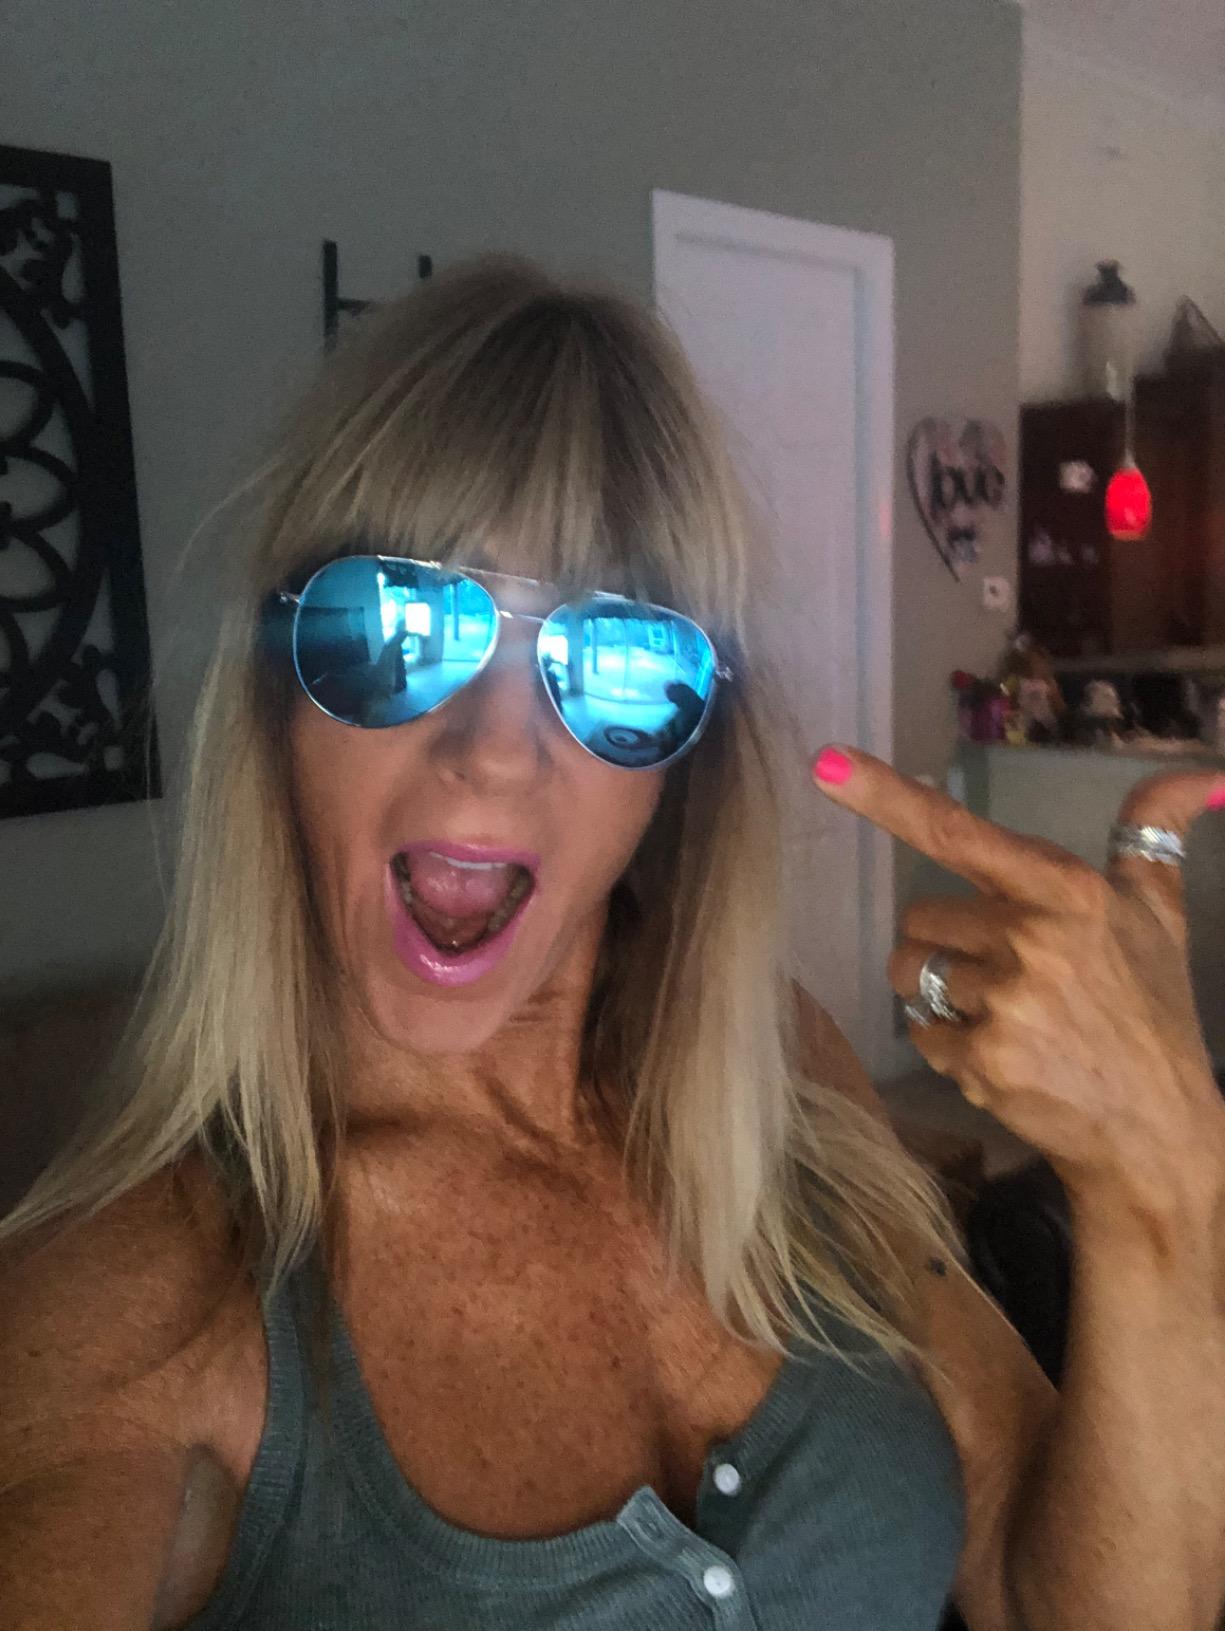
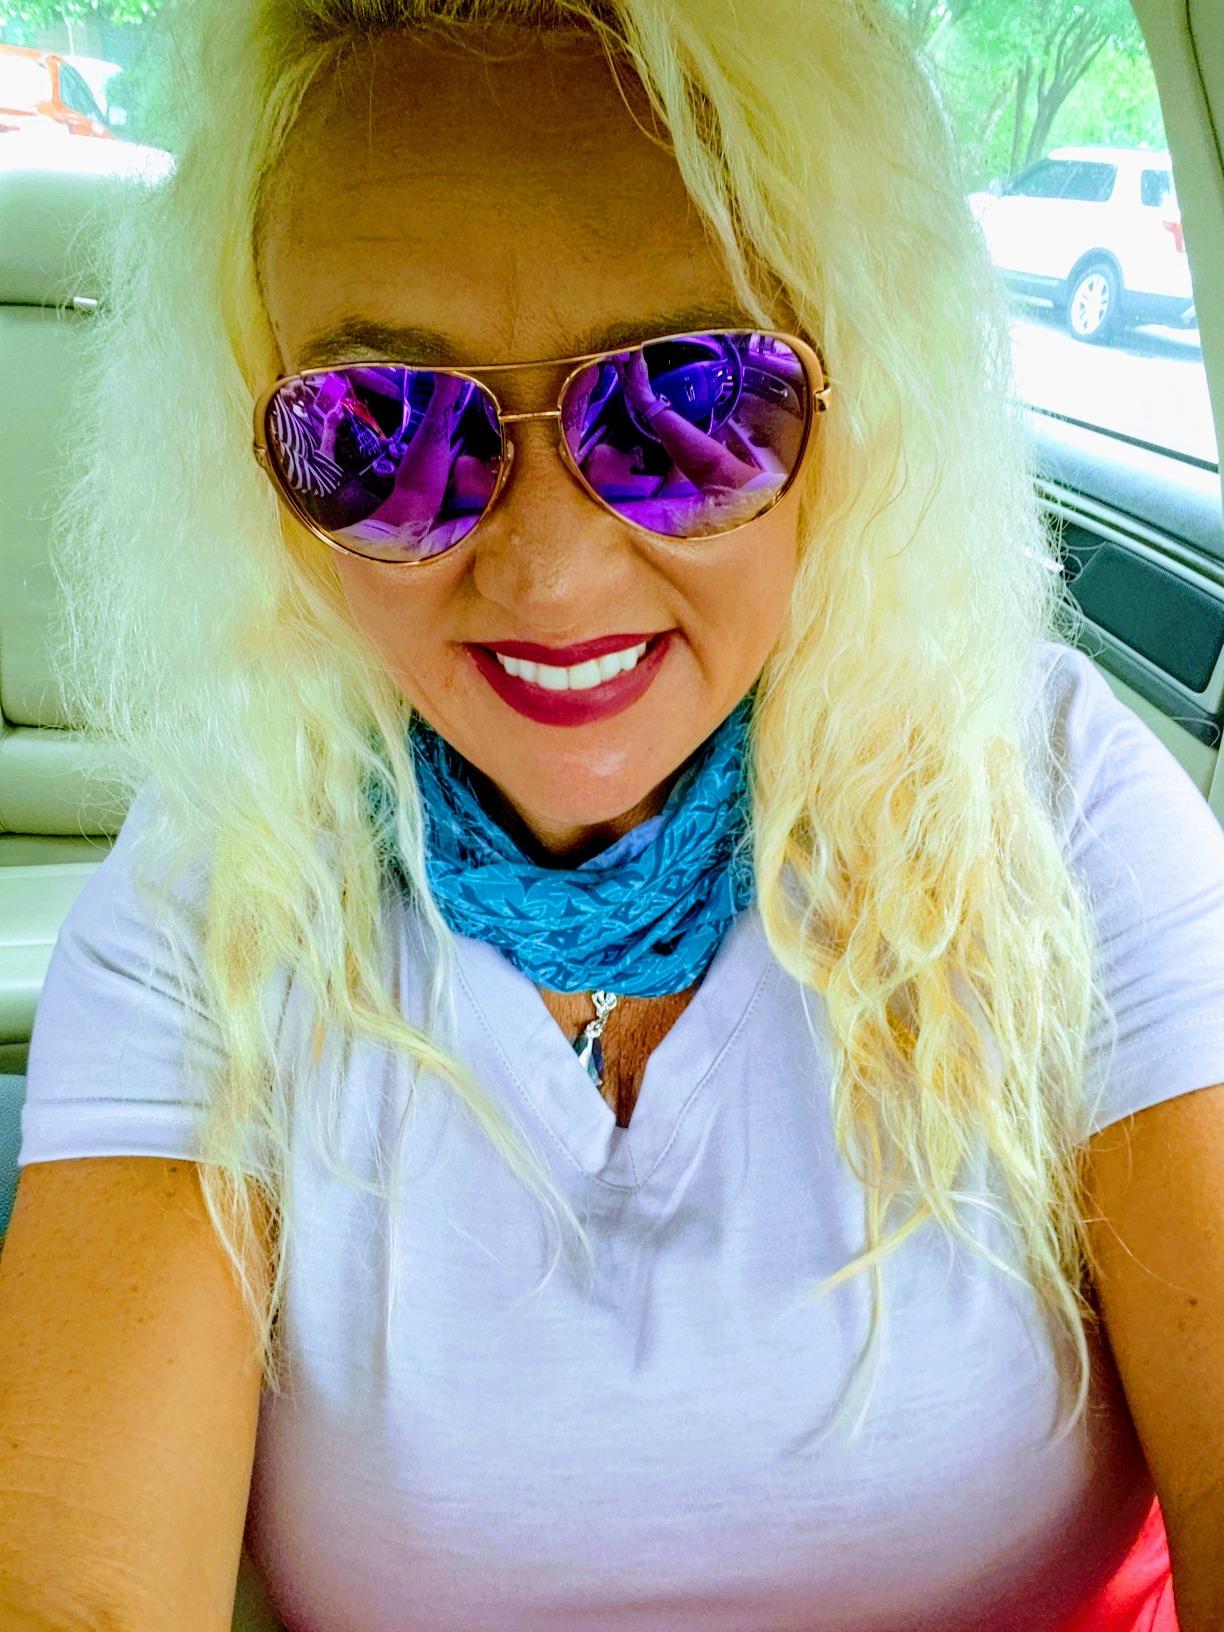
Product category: accessories_sunglasses
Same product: no